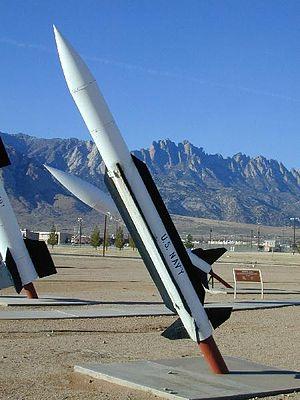
Le RIM-24 Tartar était un missile mer-air de moyenne portée de conception américaine qui a été parmi les premiers engins surface-air à équiper les navires de l'US Navy. Il est la troisième arme de la série T développée dans les années 1950 et 1960, après le RIM-2 Terrier et le RIM-8 Talos. Le RIM-24 a été embarqué sur des navires de protection antiaérienne de cinq pays. Il n'est plus utilisé depuis les années 1990, il a été remplacé sur certains bâtiments par son successeur, le RIM-66 Standard SM1-MR, qui continue fréquemment à être appelé « Tartar » car il utilise les mêmes structures que le RIM-24.